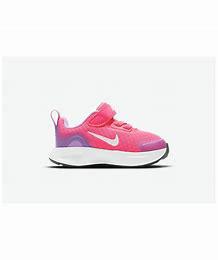
Brand: Nike
Model: Wearallday